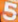
Number: 5